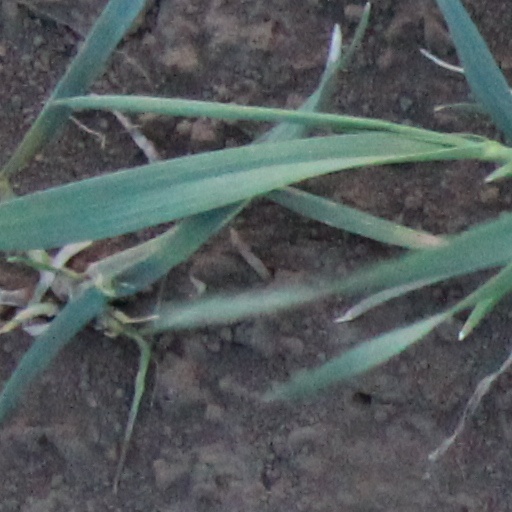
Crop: wheat